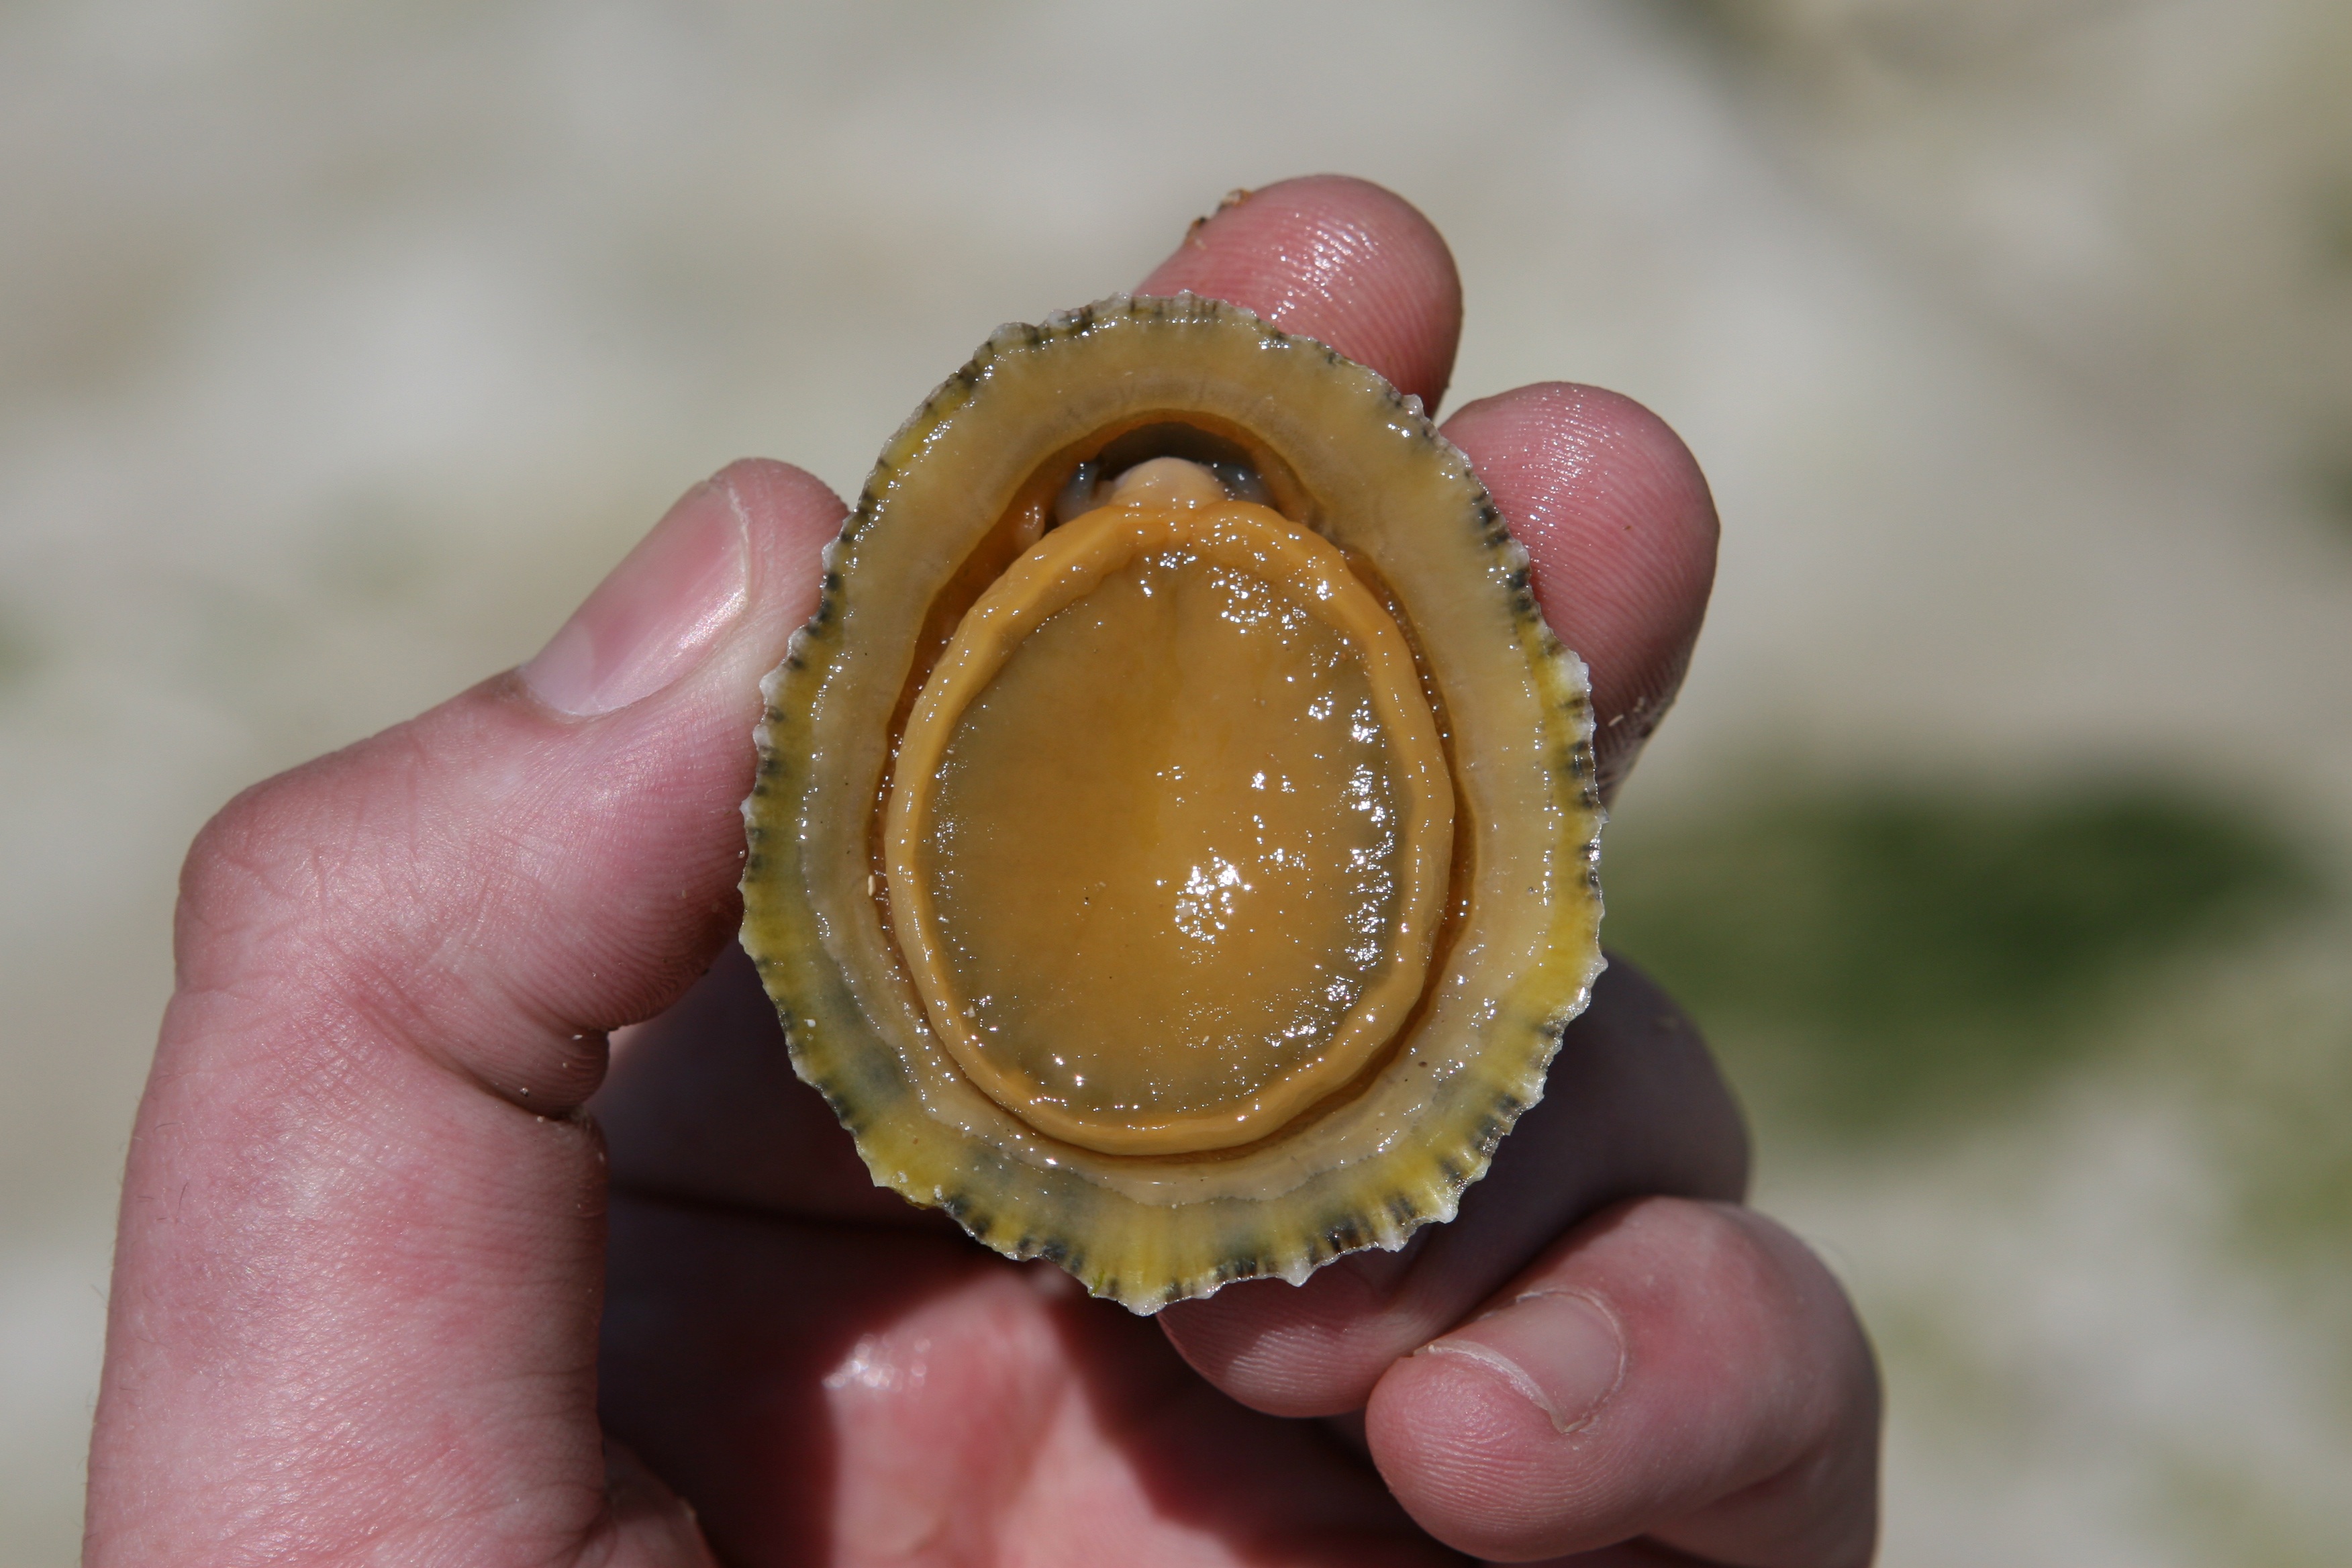
hand, beach, sea, water, rock, ocean, leaf, flower, tide, food, space, oyster, salt, aquatic, yellow, shell, life, seashell, clam, close up, shallow, eye, marine, creature, organ, dof, scallop, tidal, barnacle, copy, macro photography, urchin, crustation